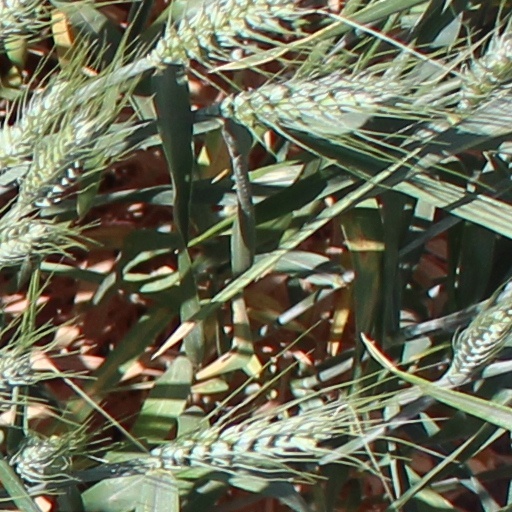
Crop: wheat